Burr McIntosh

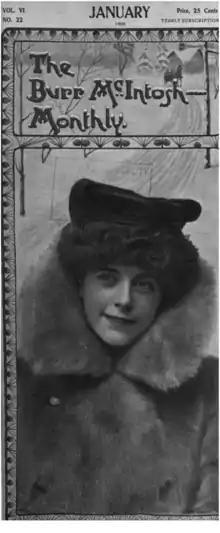
Cover of "Burr McIntosh Monthly" vol. 6, no. 22 (January 1905)

"The Burr McIntosh Monthly" was a monthly magazine started by Burr McIntosh which lasted from 1903–1910. It consisted mainly of photographs of famous people and landscapes, and was bound by string so as to encourage framing of the photographs. It was published and edited by Burr McIntosh, with Clark Hobart as art director.